Kalam cosmological argument

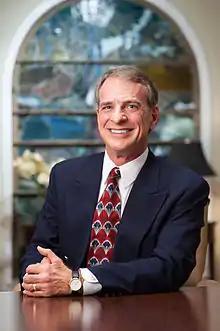
William Lane Craig (born 1949), who revived the Kalam cosmological argument during the 20th and 21st centuries

The Kalam cosmological argument is a modern formulation of the cosmological argument for the existence of God. It is named after the "Kalam" (medieval Islamic scholasticism) from which many of its key ideas originated. Philosopher and theologian William Lane Craig was principally responsible for revitalising these ideas for modern academic discourse through his book "The Kalām Cosmological Argument" (1979), as well as other publications.